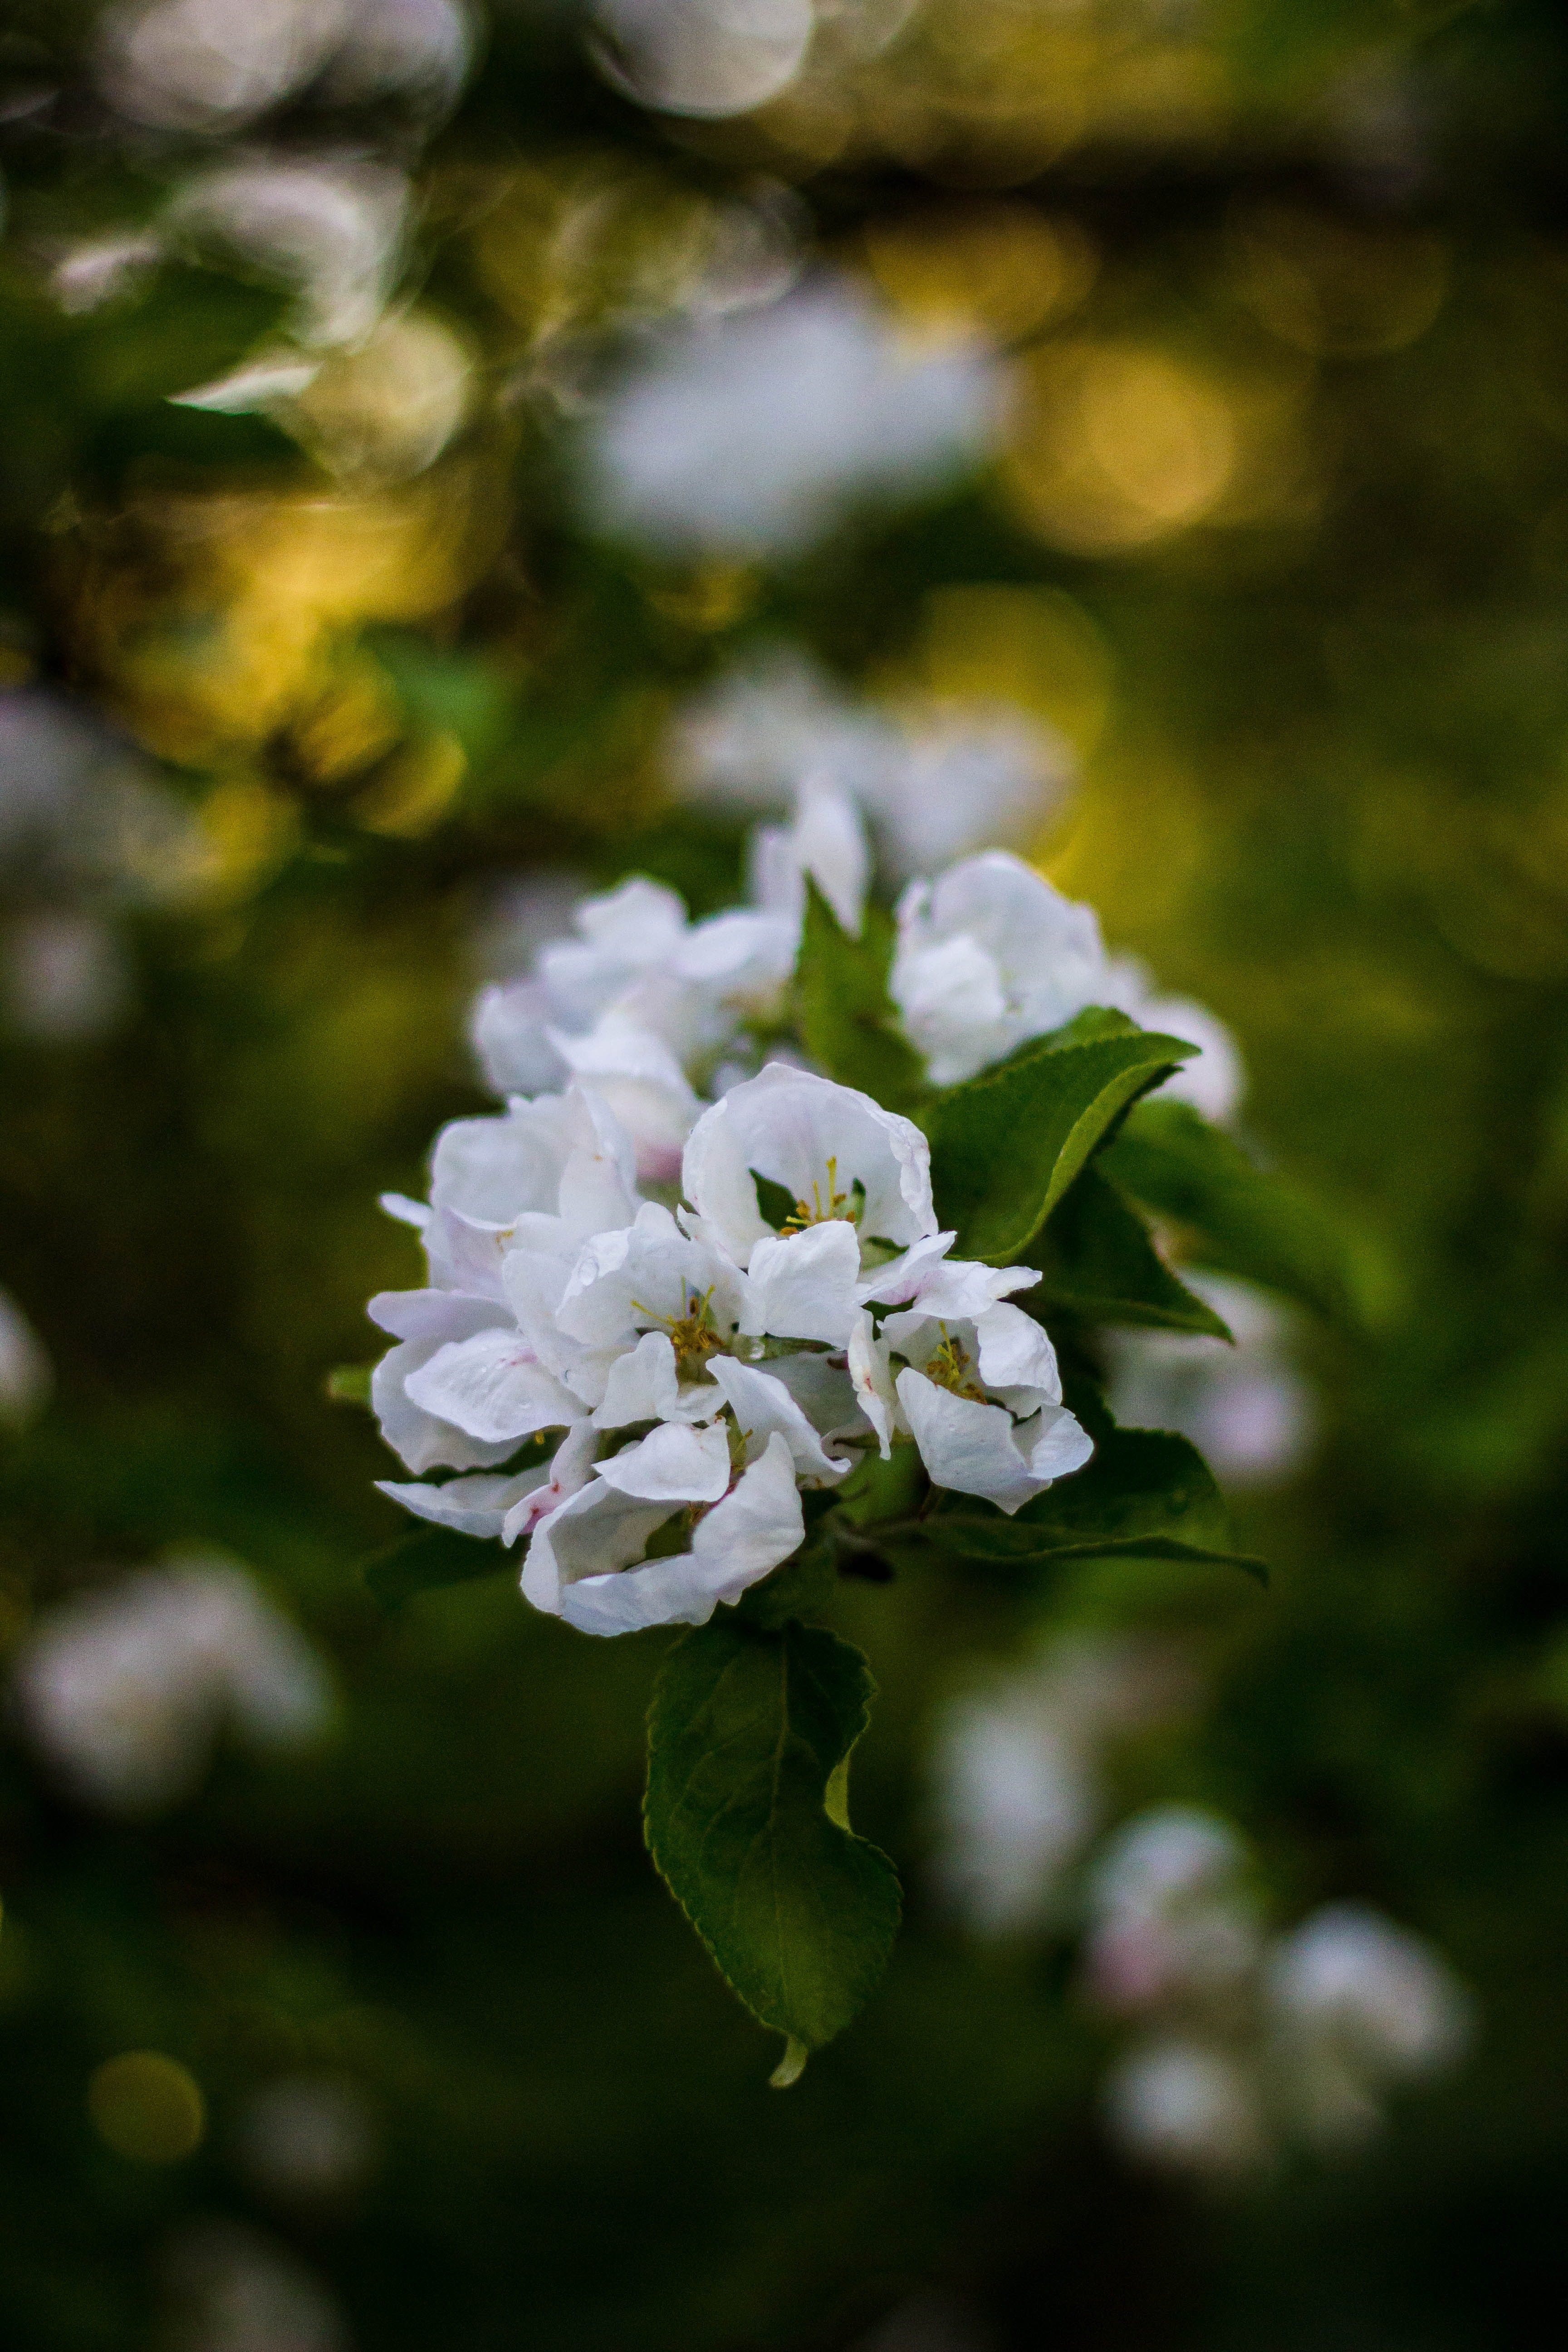
flowering plant, white, flower, plant, spring, petal, botany, tree, blossom, photography, jasmine, rhododendron, wildflower